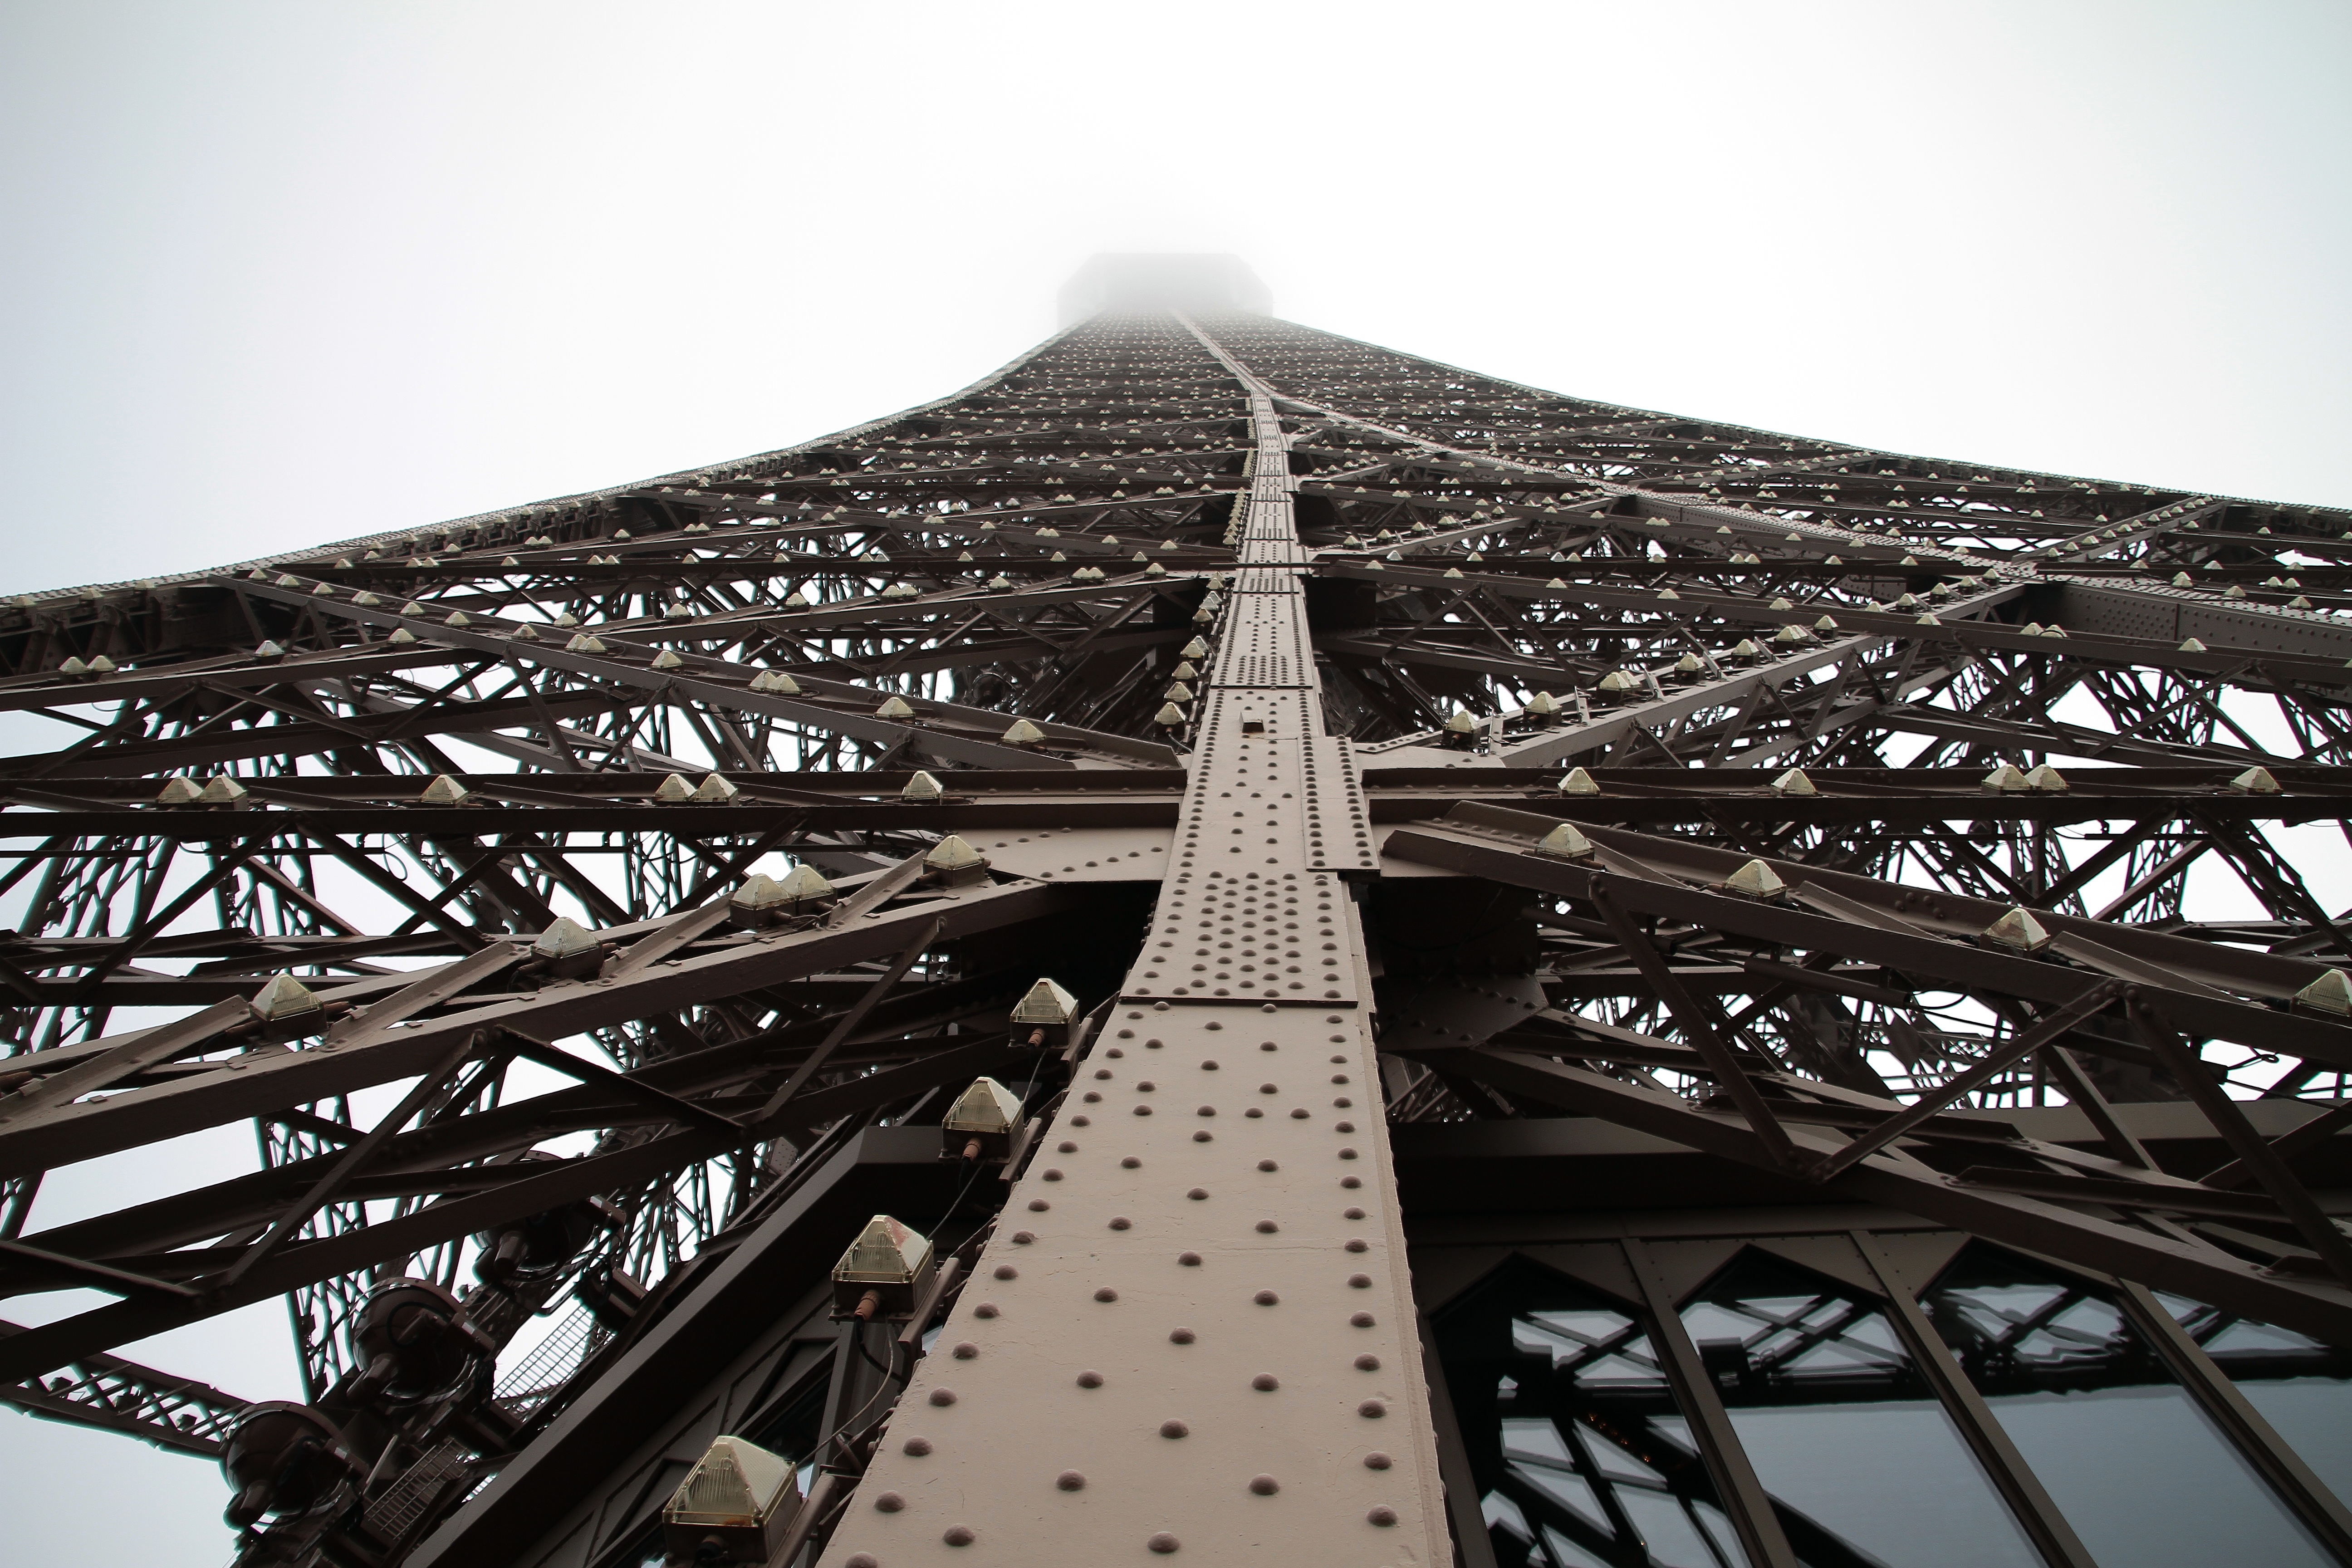
architecture, structure, bridge, skyscraper, cityscape, line, tower, landmark, monochrome, stadium, symmetry